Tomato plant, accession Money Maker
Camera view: tilt-top (135 deg); turntable rotation: 330 degrees
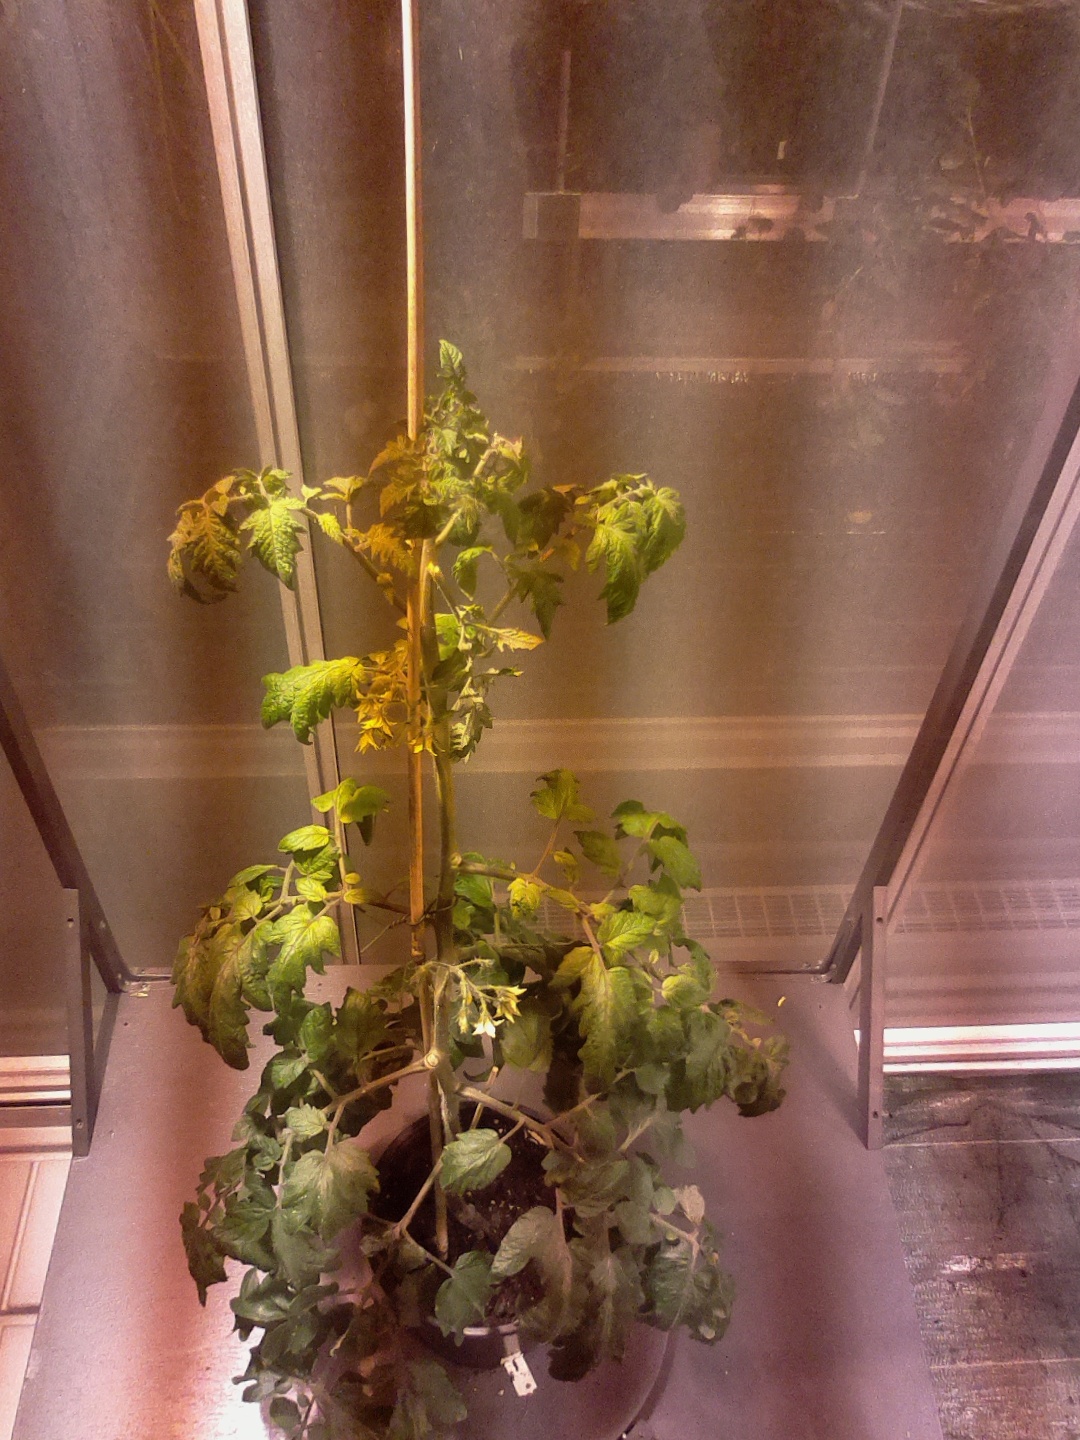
BBCH growth stage 69: End of flowering, 90%-100% of flowers open, more petals falling